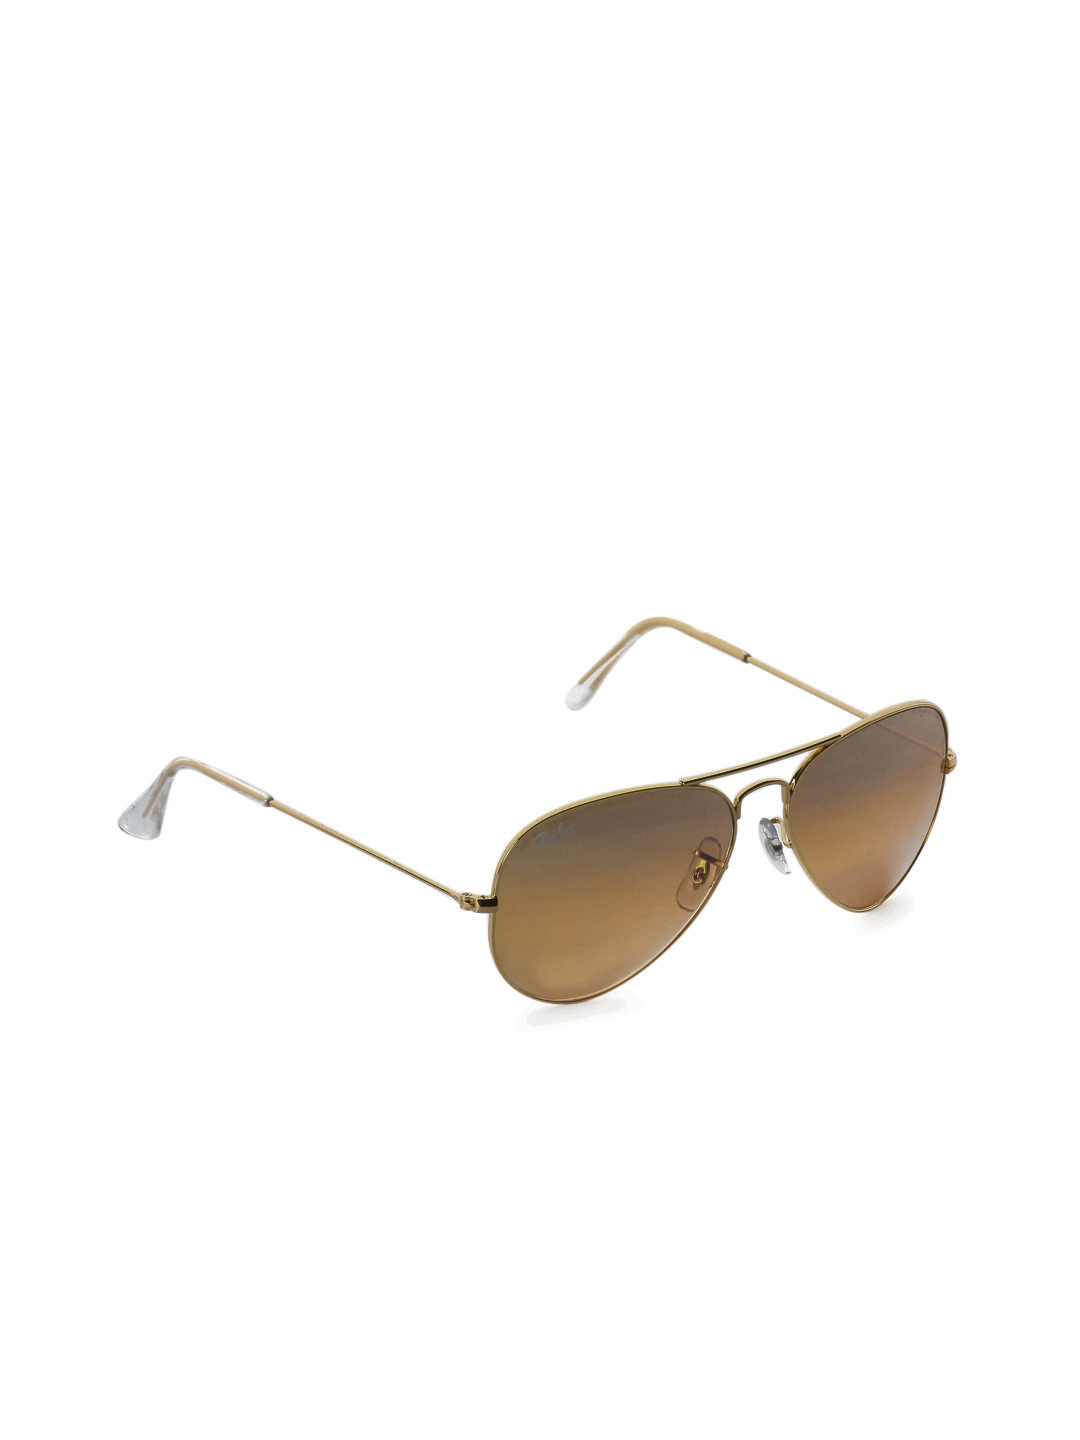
Ray-Ban Men Aviator Sunglasses
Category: Accessories / Eyewear / Sunglasses
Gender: Men
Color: Gold
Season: Winter 2016
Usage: Casual